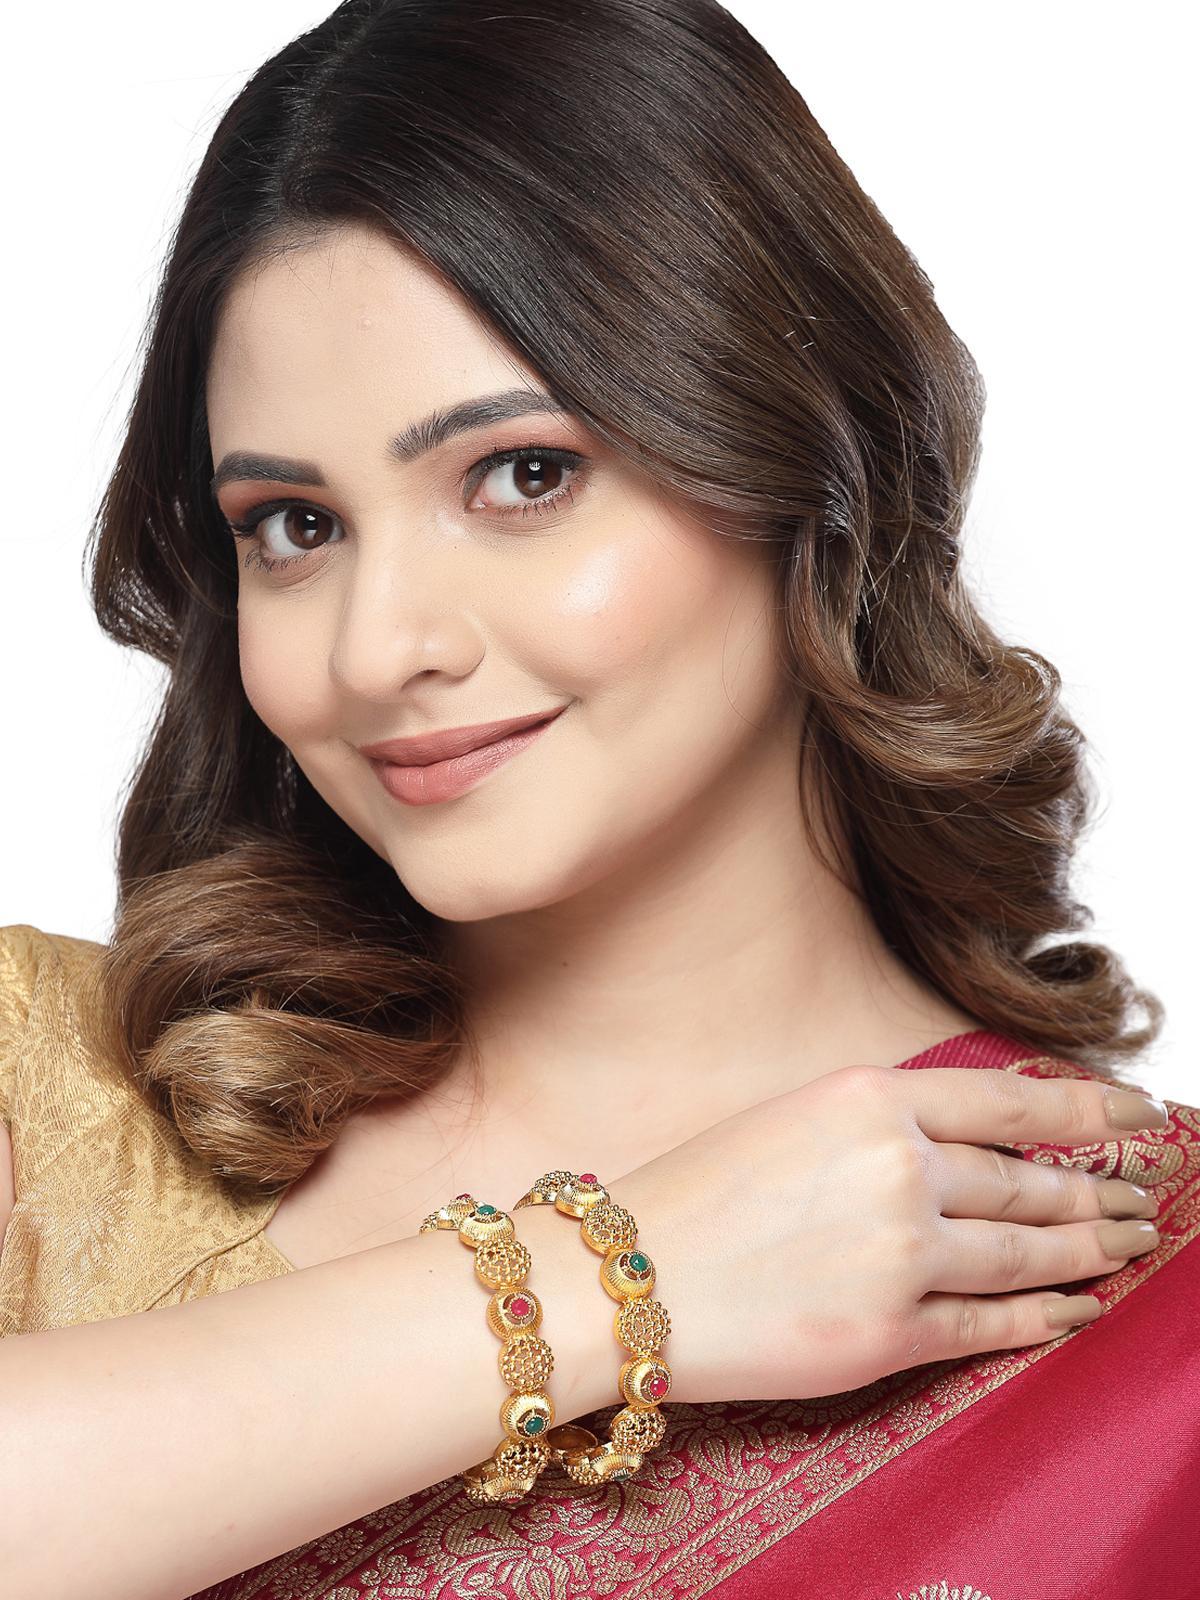
Sukkhi Traditional Wear Gold Plated Red And Green Color Bracelet Bangle Set Jewellery for Women & Girls|Set of 2 Latest Design|Birthday Anniversary Gift for Women|B105918_2.6
Type: Bracelets & Bangles
Brand: Sukkhi
Price: Rs. 305
 Celebrate tradition with the Sukkhi Traditional Wear Gold Plated Bracelet Bangle Set for Women & Girls. This set of two showcases the richness of red and green hues, featuring the latest design trends. The gold-plated finish adds an opulent touch to any ensemble. Sized at 2.4, 2.6 and 2.8, these bracelets make for a perfect birthday or anniversary gift, honoring cultural elegance and timeless beauty for the special women in your life with a set that's both traditional and versatile.Disclaimer:There may be slight variation in shade and colour due to photographic effects and monitor settings
Included: 2 Bangles